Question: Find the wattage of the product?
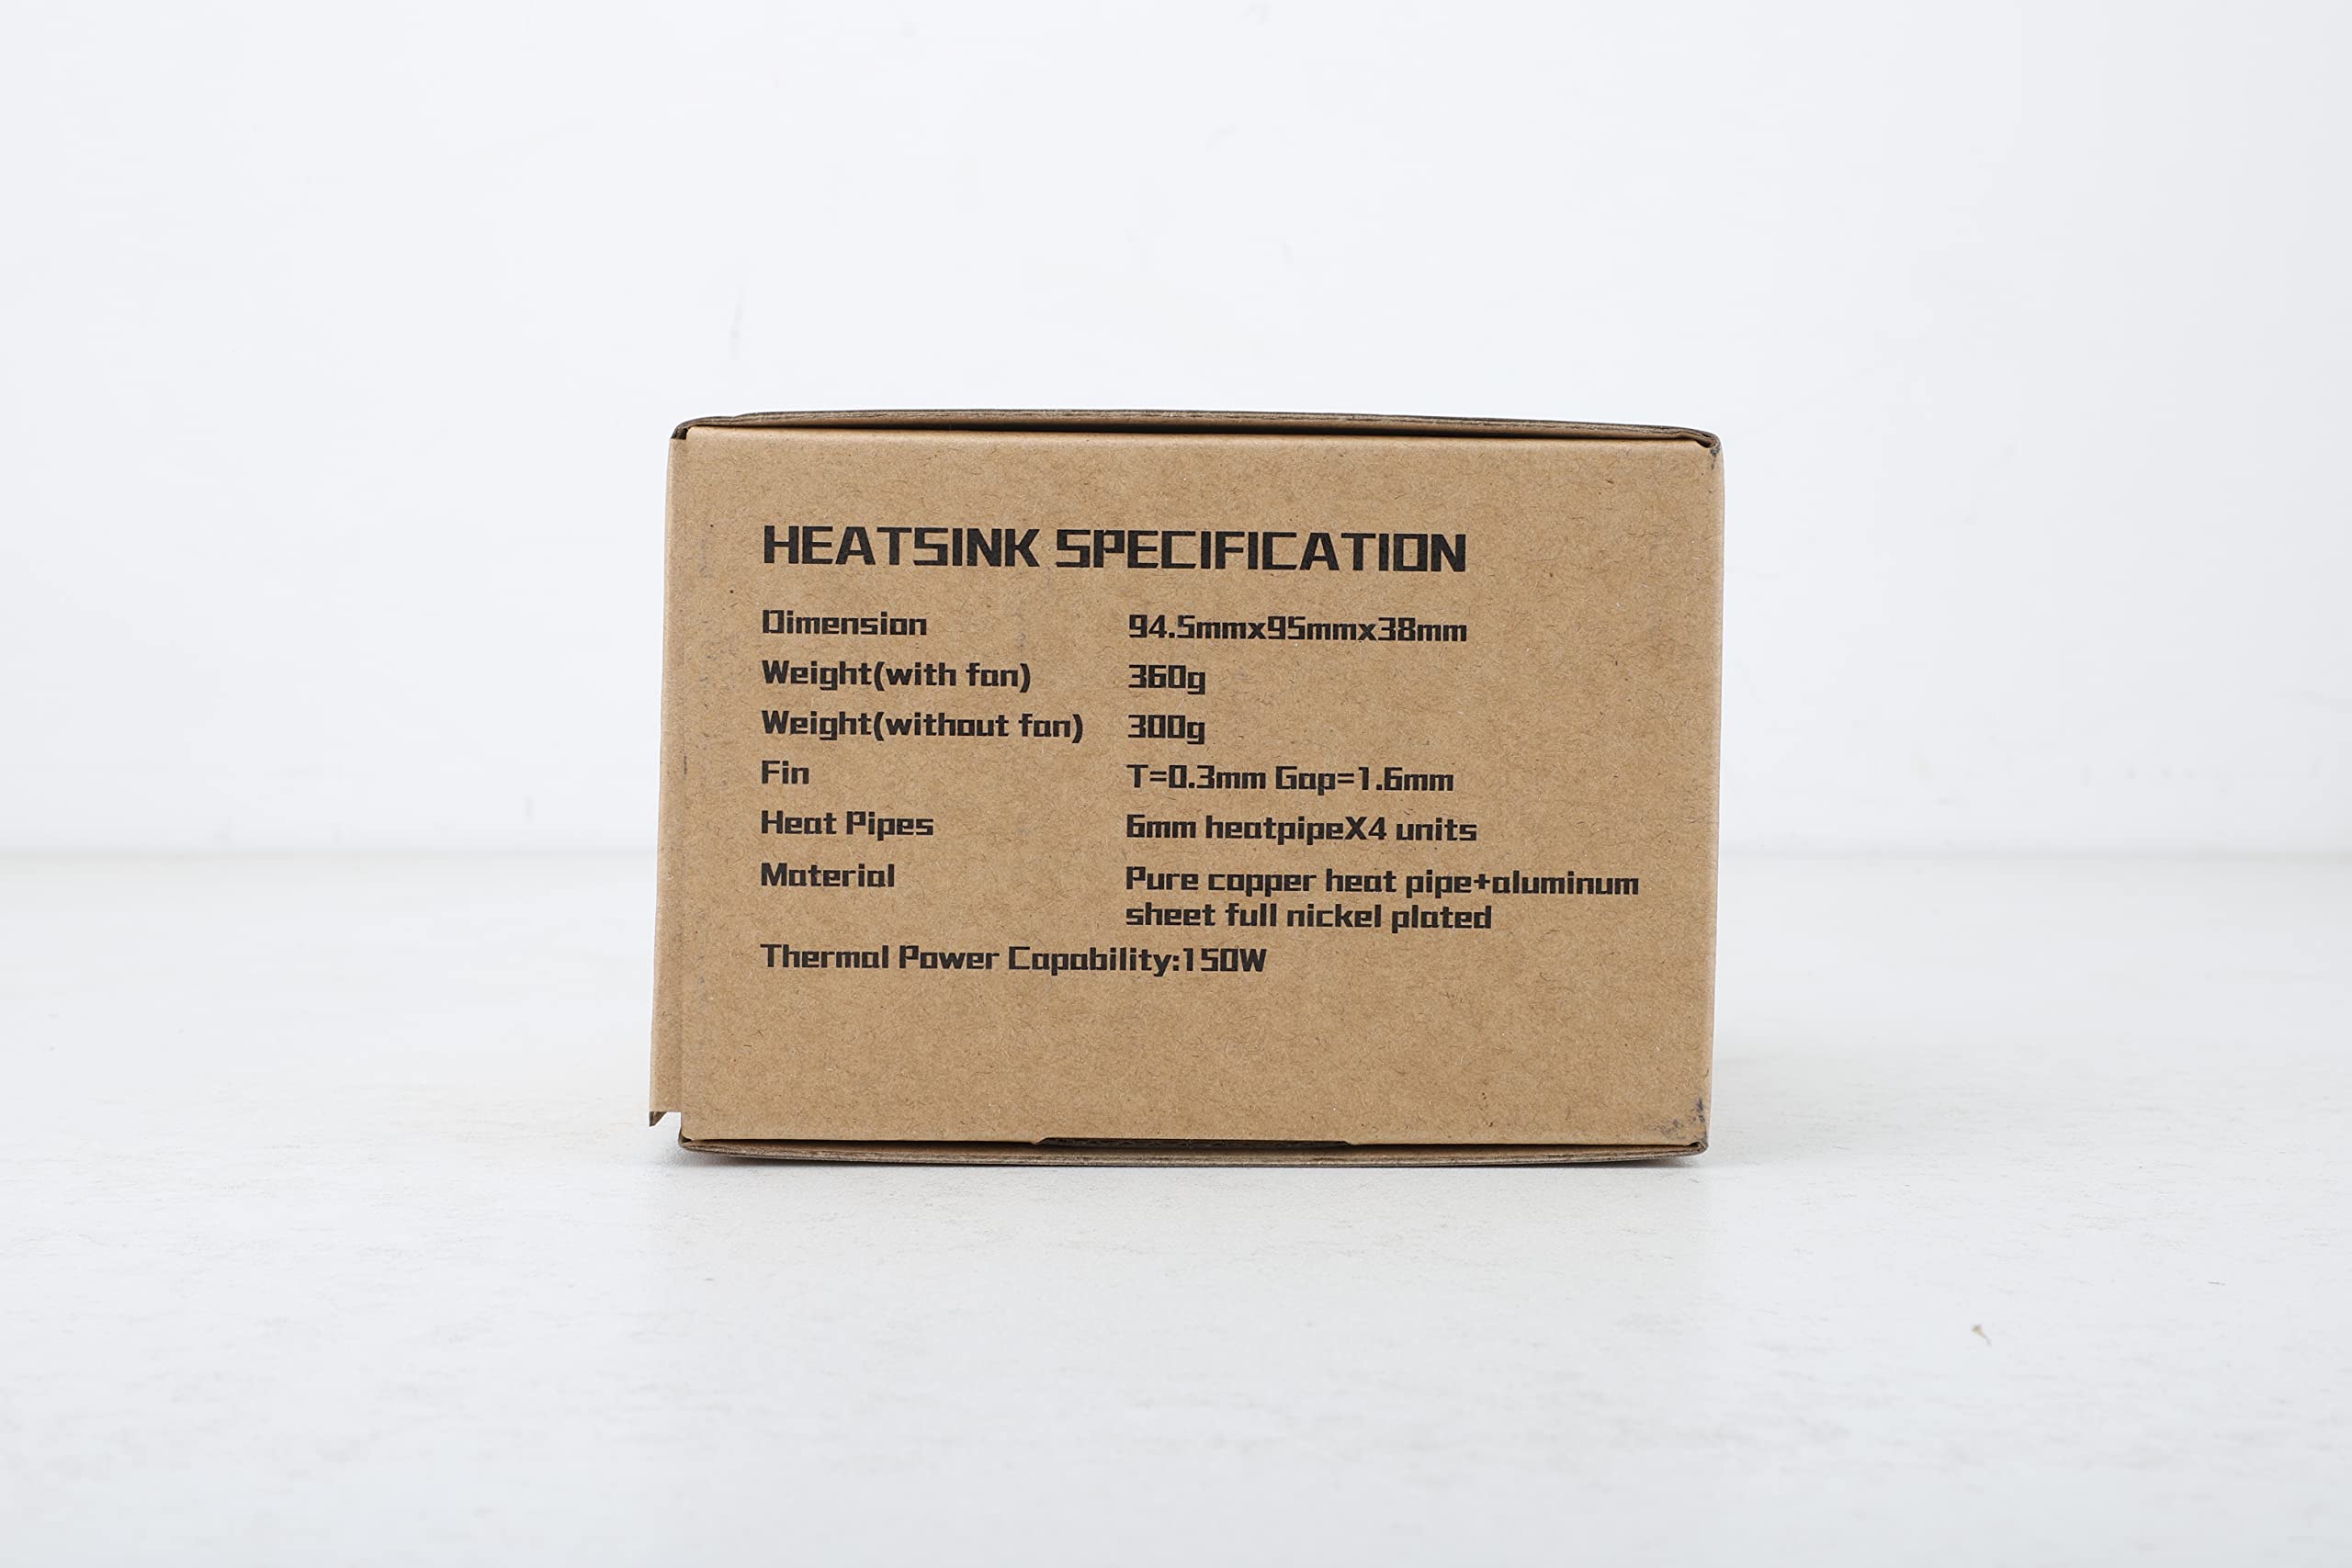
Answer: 150.0 watt